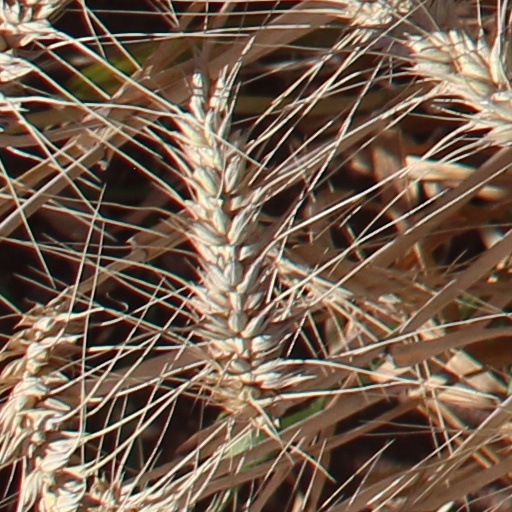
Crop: wheat